Gandaki River

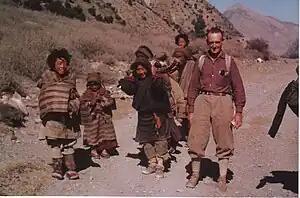
Gandaki Valley near Jomsom Nepal in October 1966

Between the Dhaulagiri and Annapurna mountain ranges, the Gandaki River flows through the village of Muktinath and by the Ashram of Pulaha. In ancient times, the mountain range surrounding Pulaha was called Salagiris due to the vast forests of sal trees. The stones found in this region are therefore called Saligrama – Silas. It has great significance to Hindus, particularly to Brahmins. Smarthas uses this as the replica of lord Narayana. Srivaisnavas, and Madhvacharya sects who consider the place where one can find saligrama silas in the river bed of the Gandaki River, and the Mukthinath temple as one of the 108 Divyakshetrams.